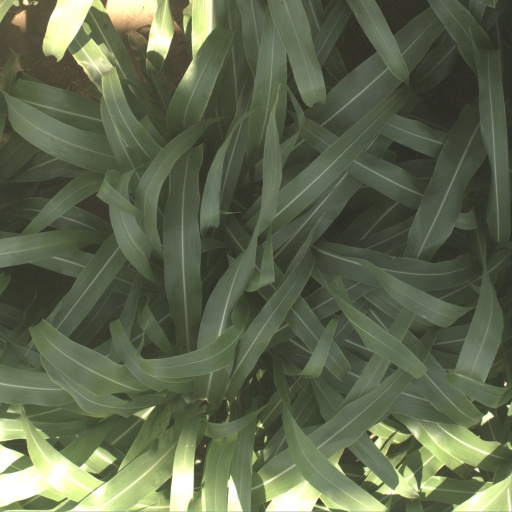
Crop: sorghum